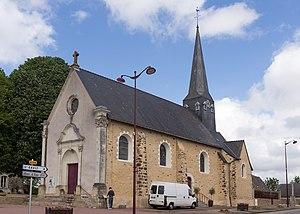
Église Saint-Jean-Baptiste de Peuton.
L'église Saint-Jean-Baptiste de Peuton est une église catholique située à Peuton, dans le département français de la Mayenne.